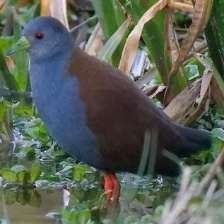
Species: BLACK TAIL CRAKE
Scientific name: AMAURORNIS BICOLOR